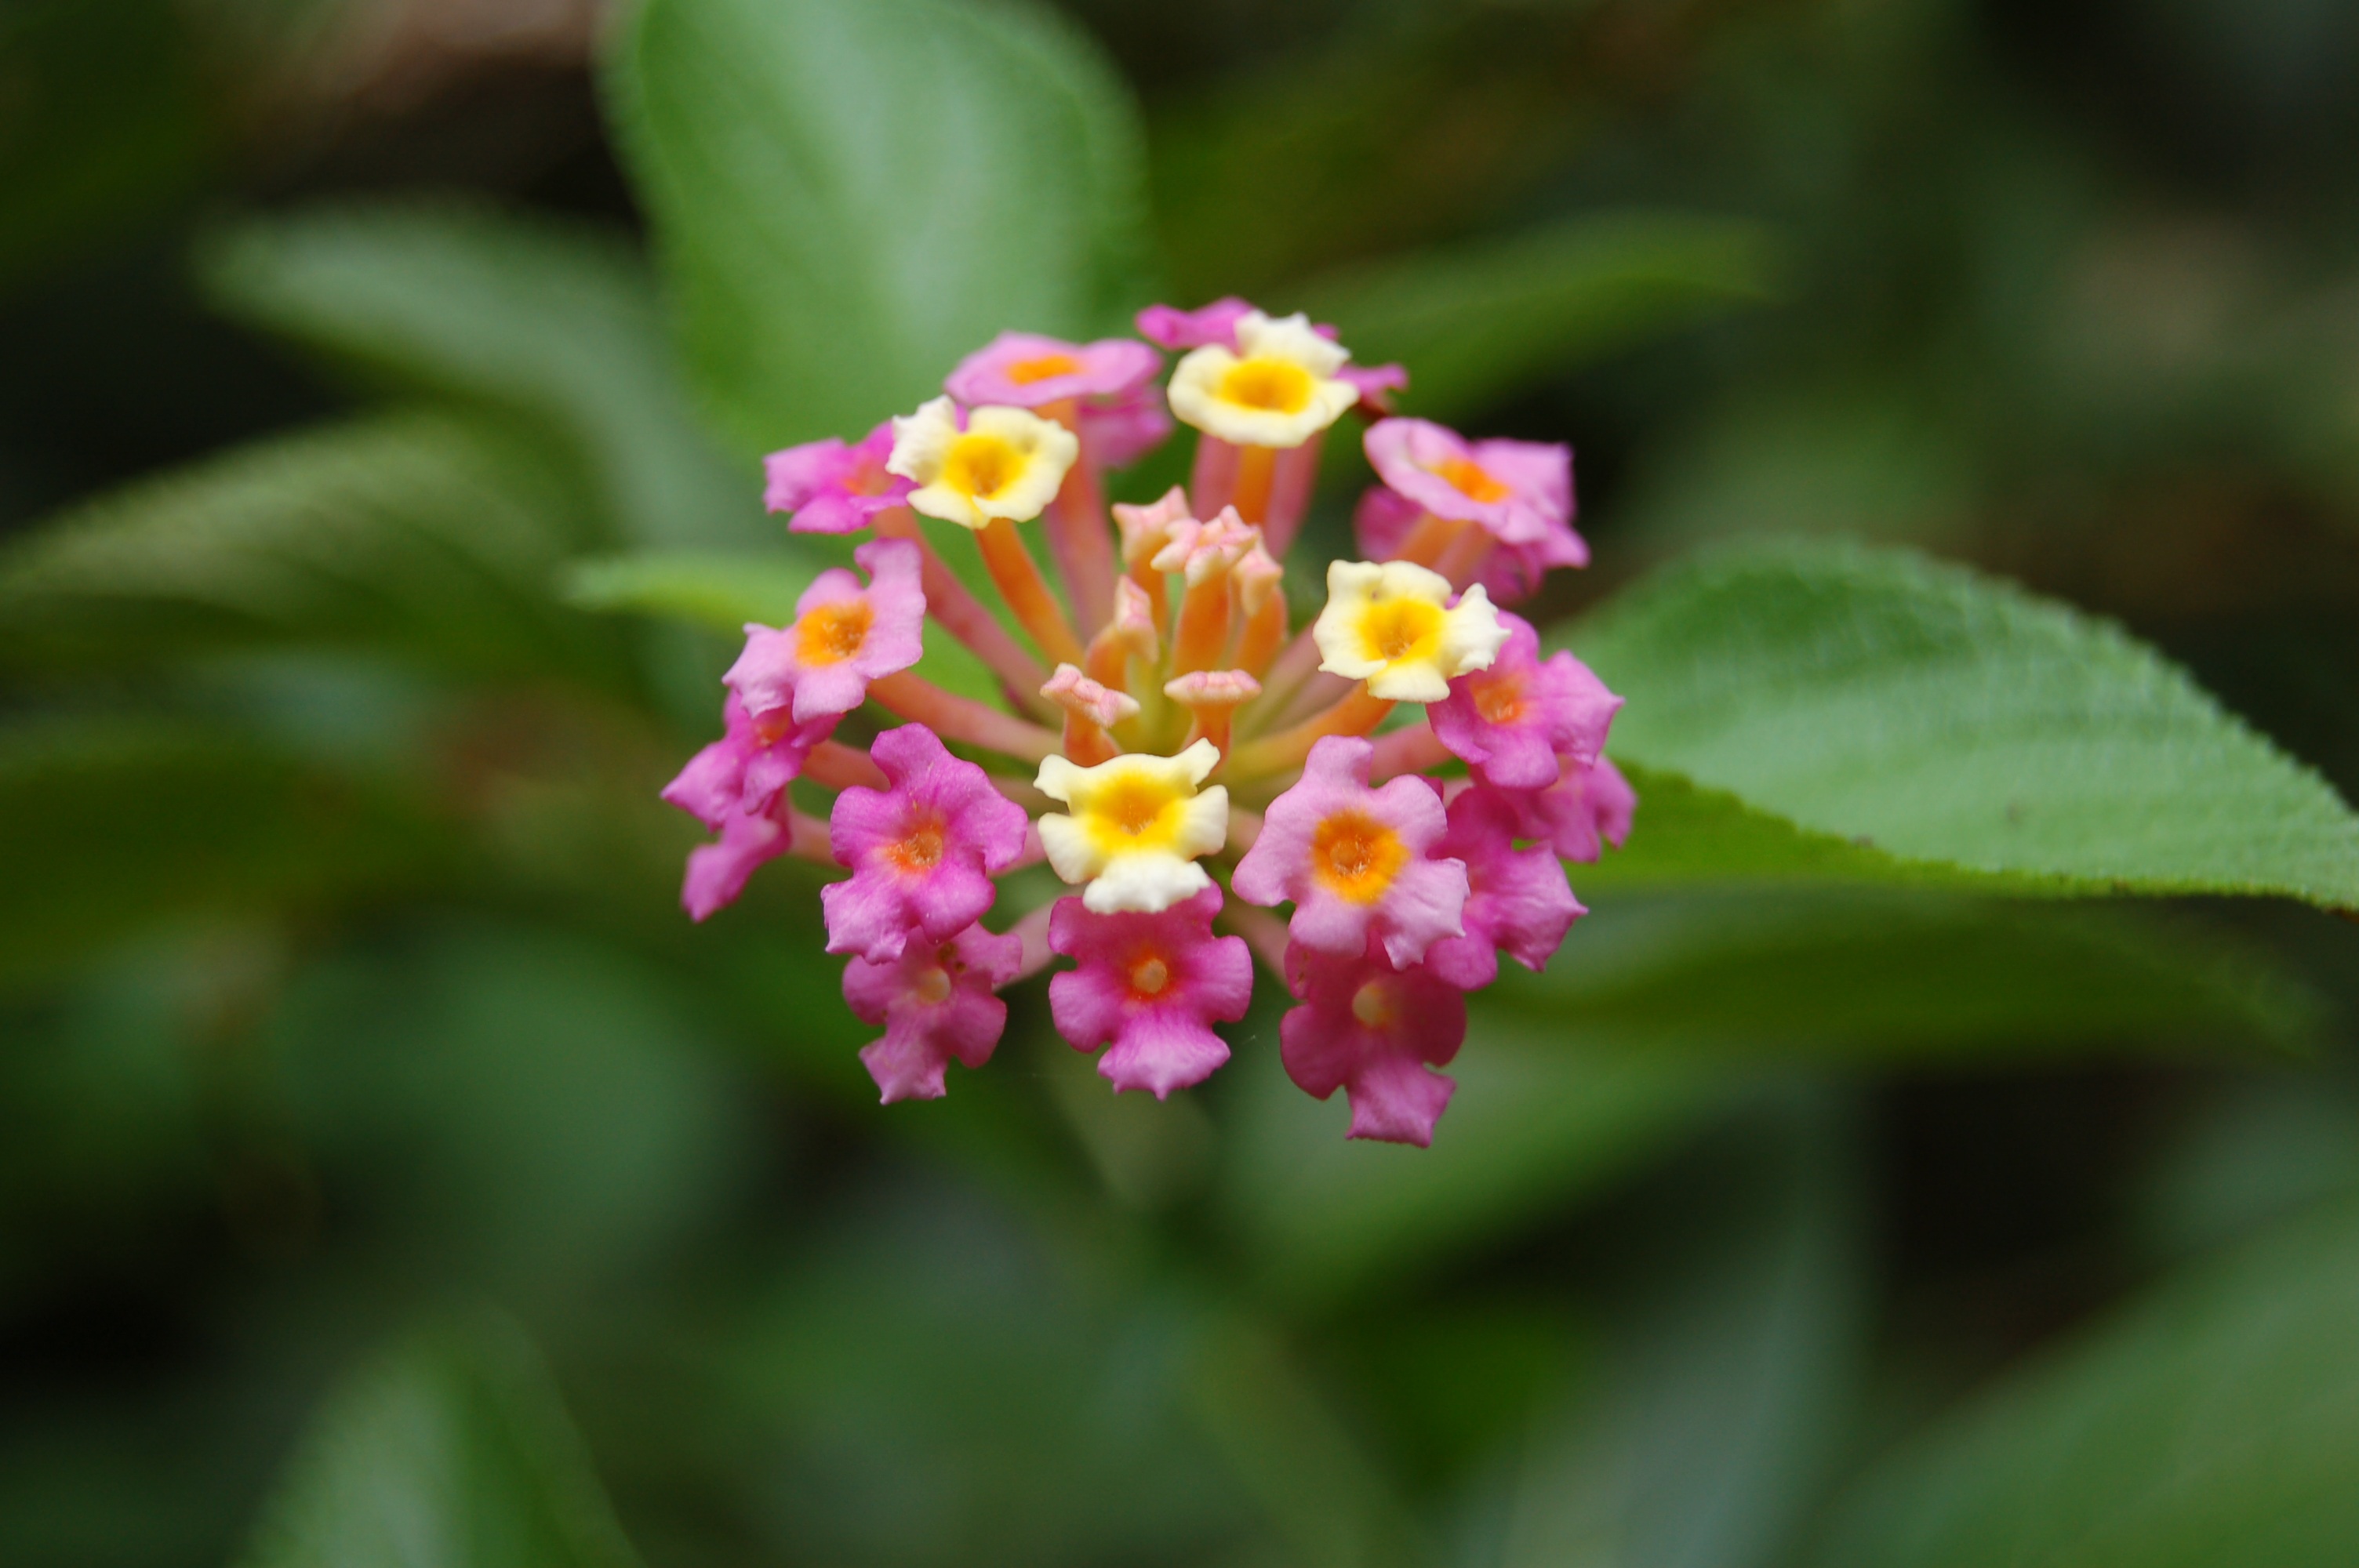
nature, blossom, plant, leaf, flower, petal, bloom, botany, colorful, garden, flora, wildflower, flowers, macro photography, flowering plant, lantana camara, verbena family, annual plant, land plant